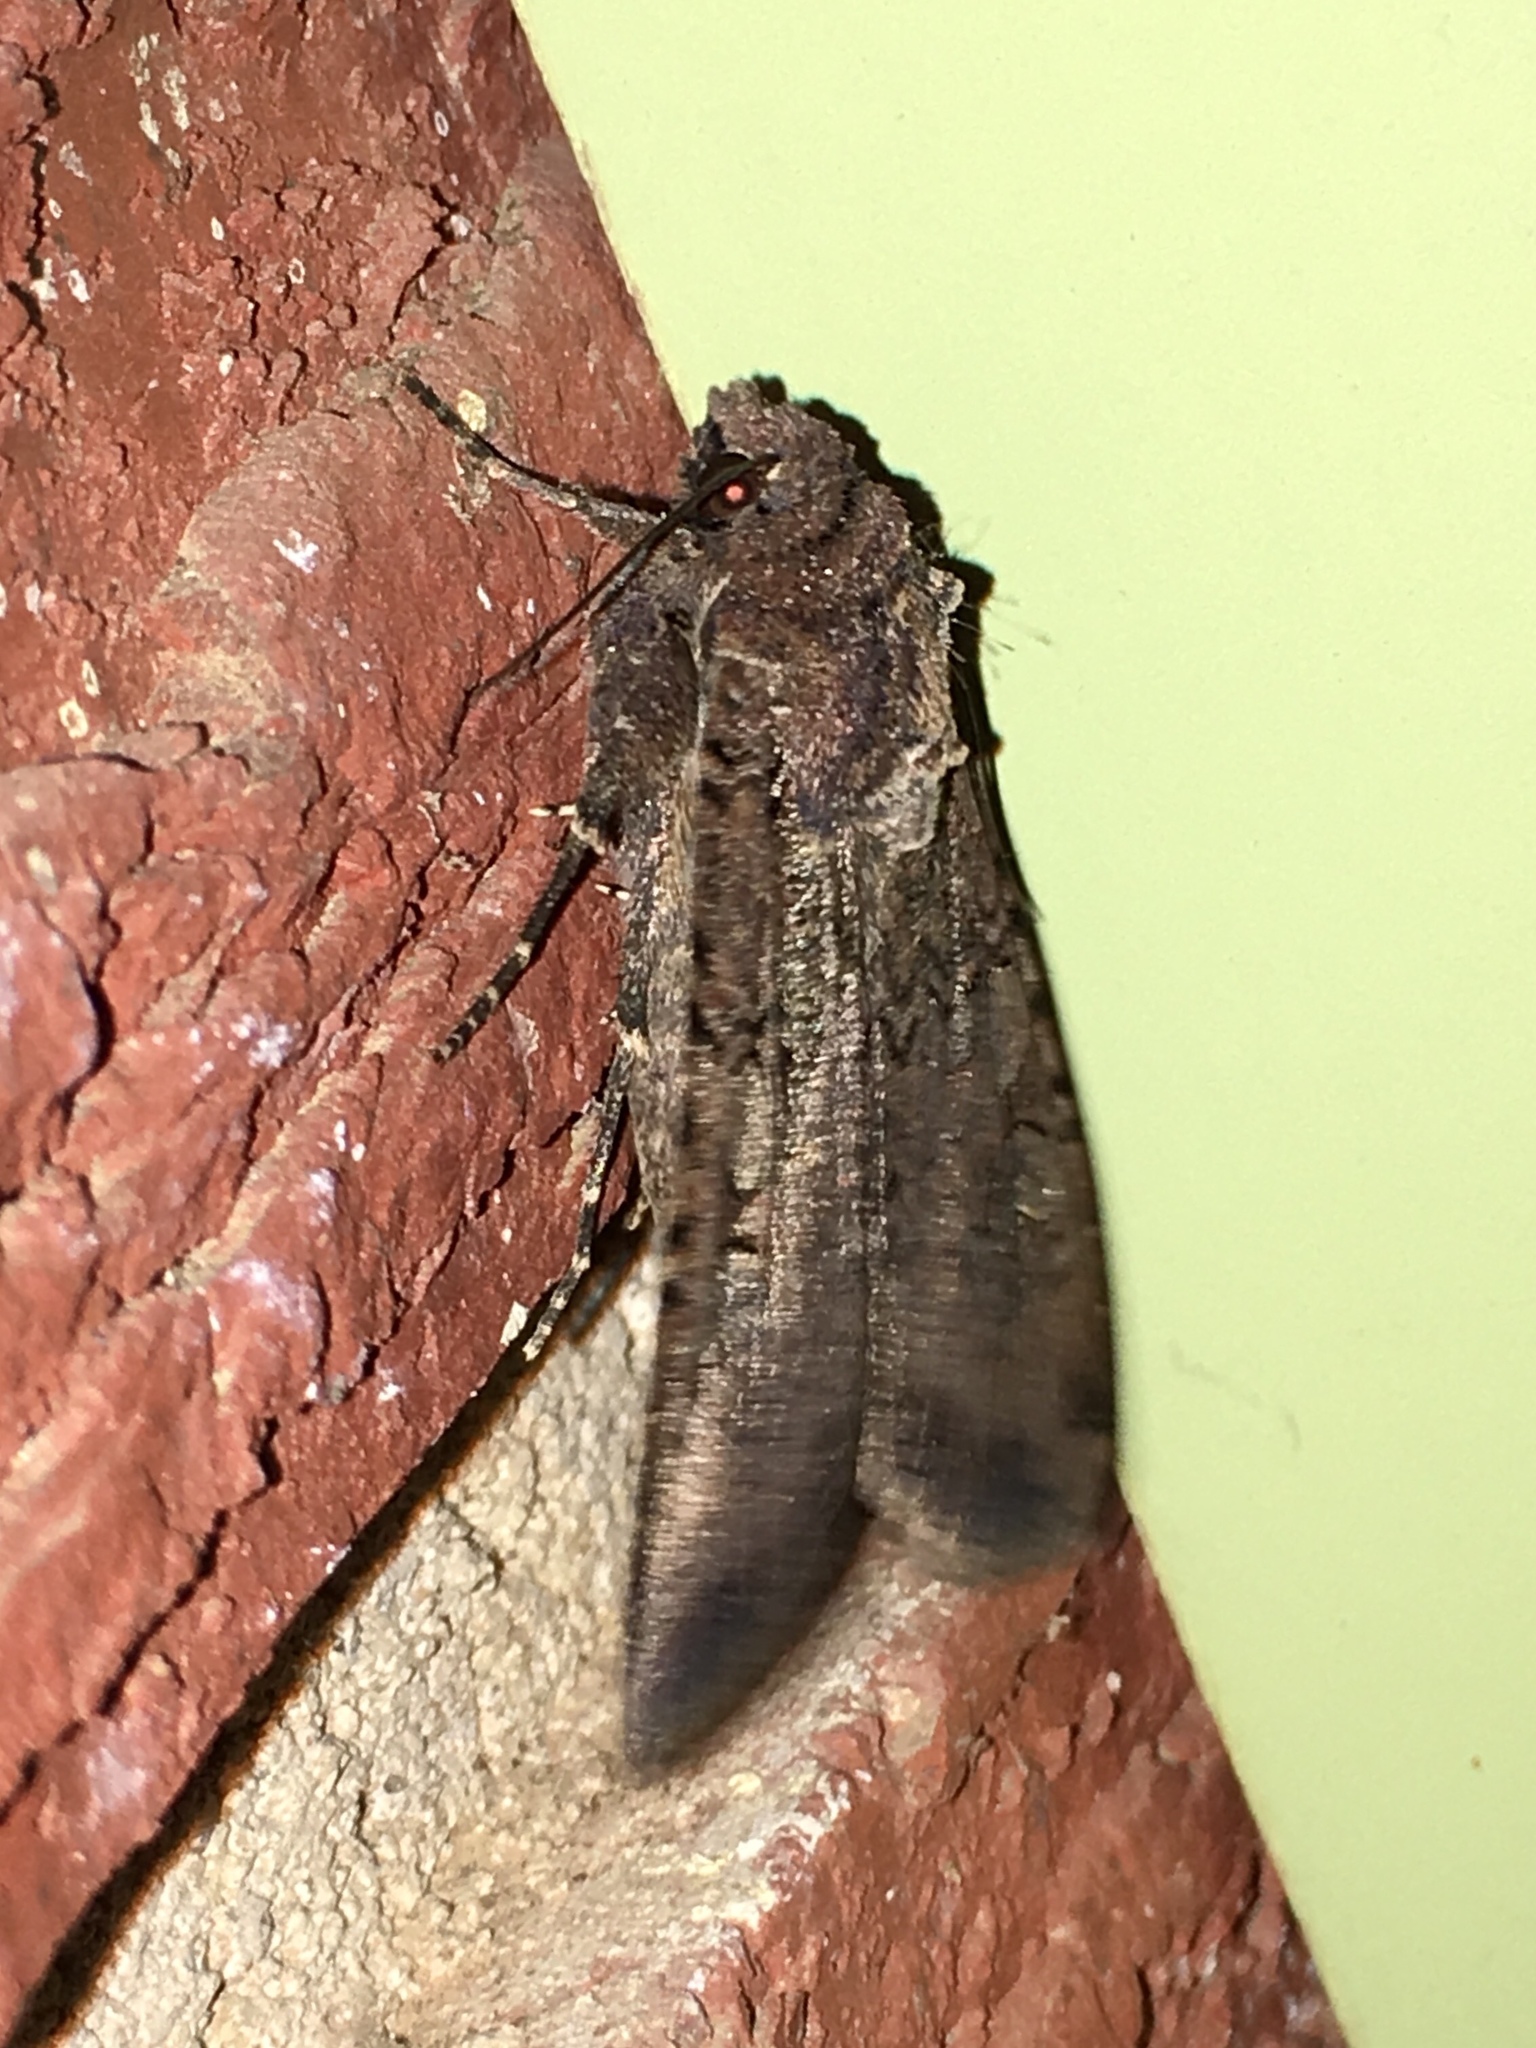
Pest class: cutworms